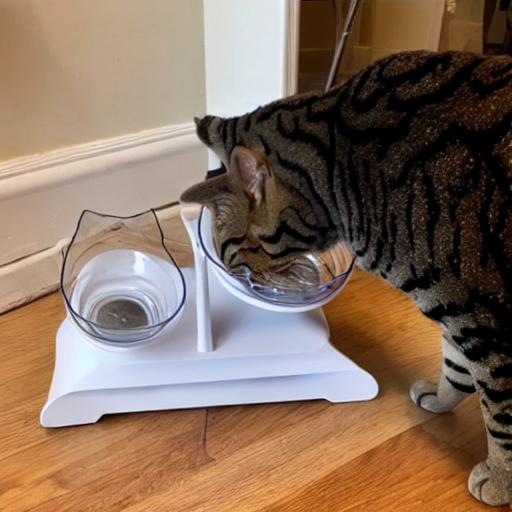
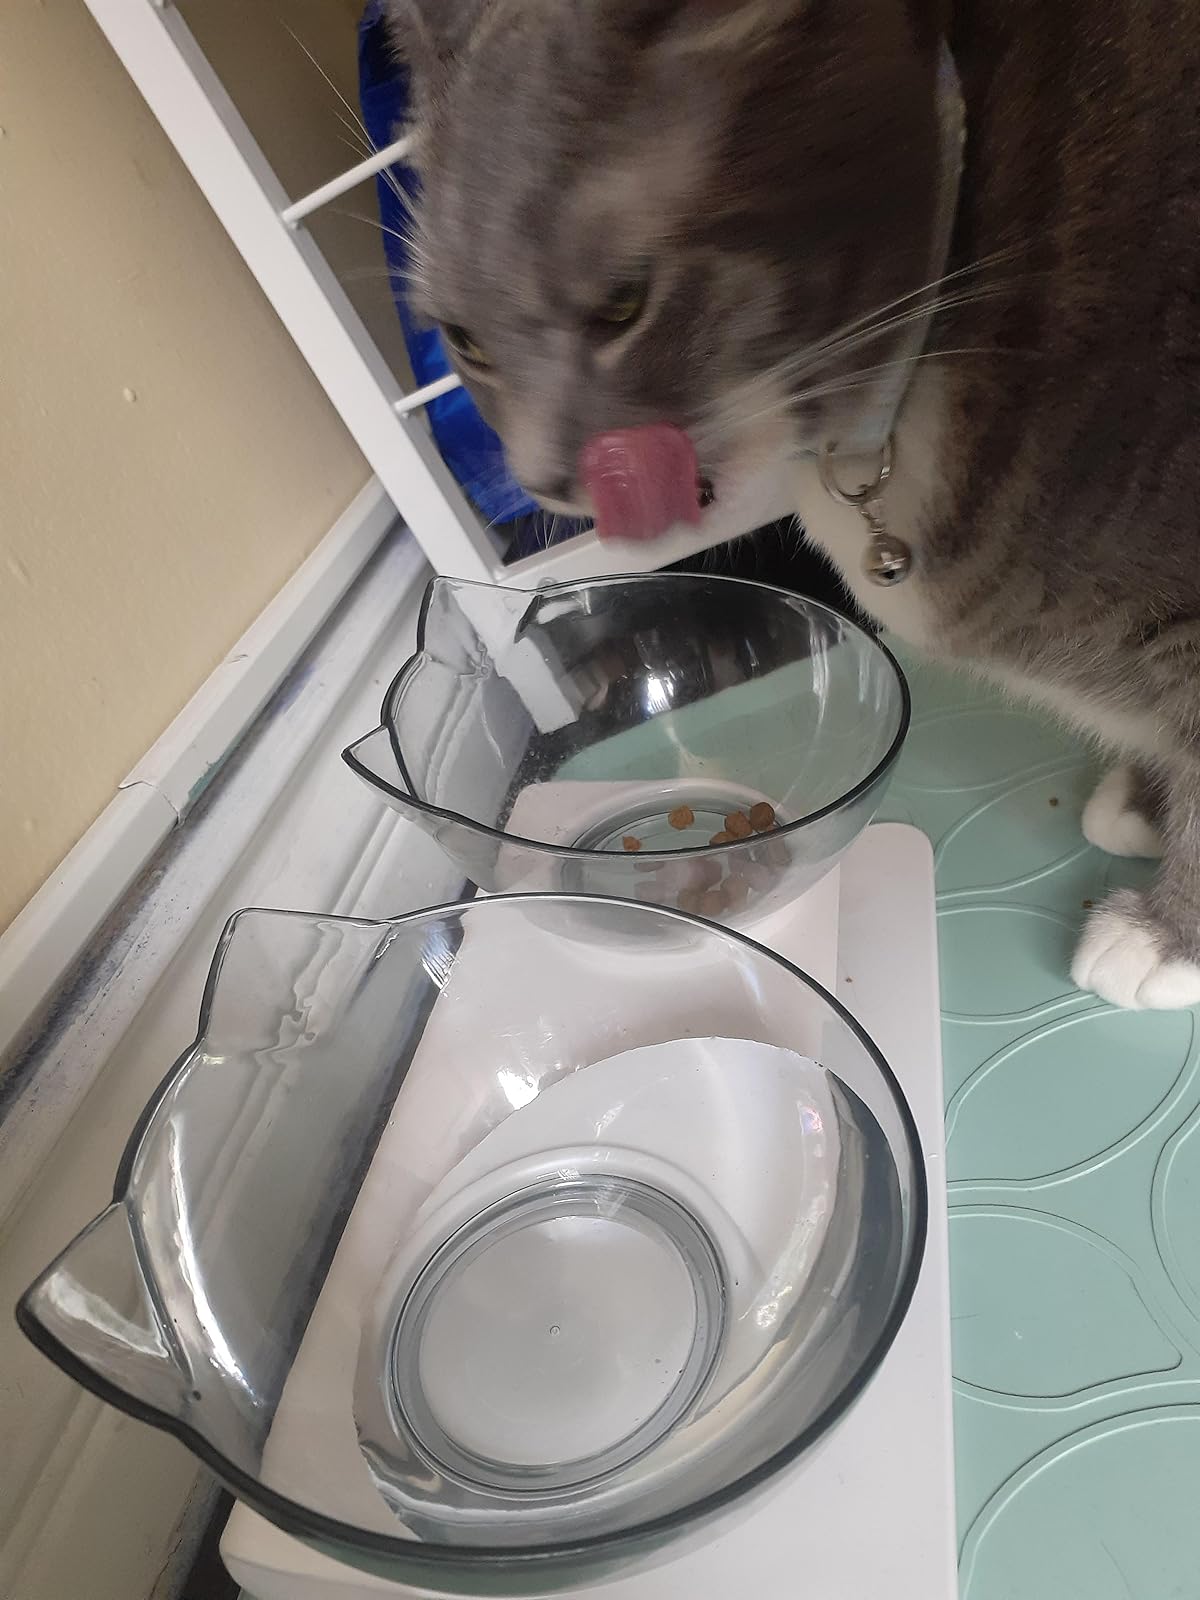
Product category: items_bowl
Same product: no